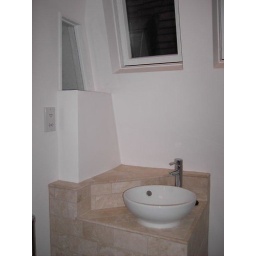
Unusual bathroom design in Oast house turret